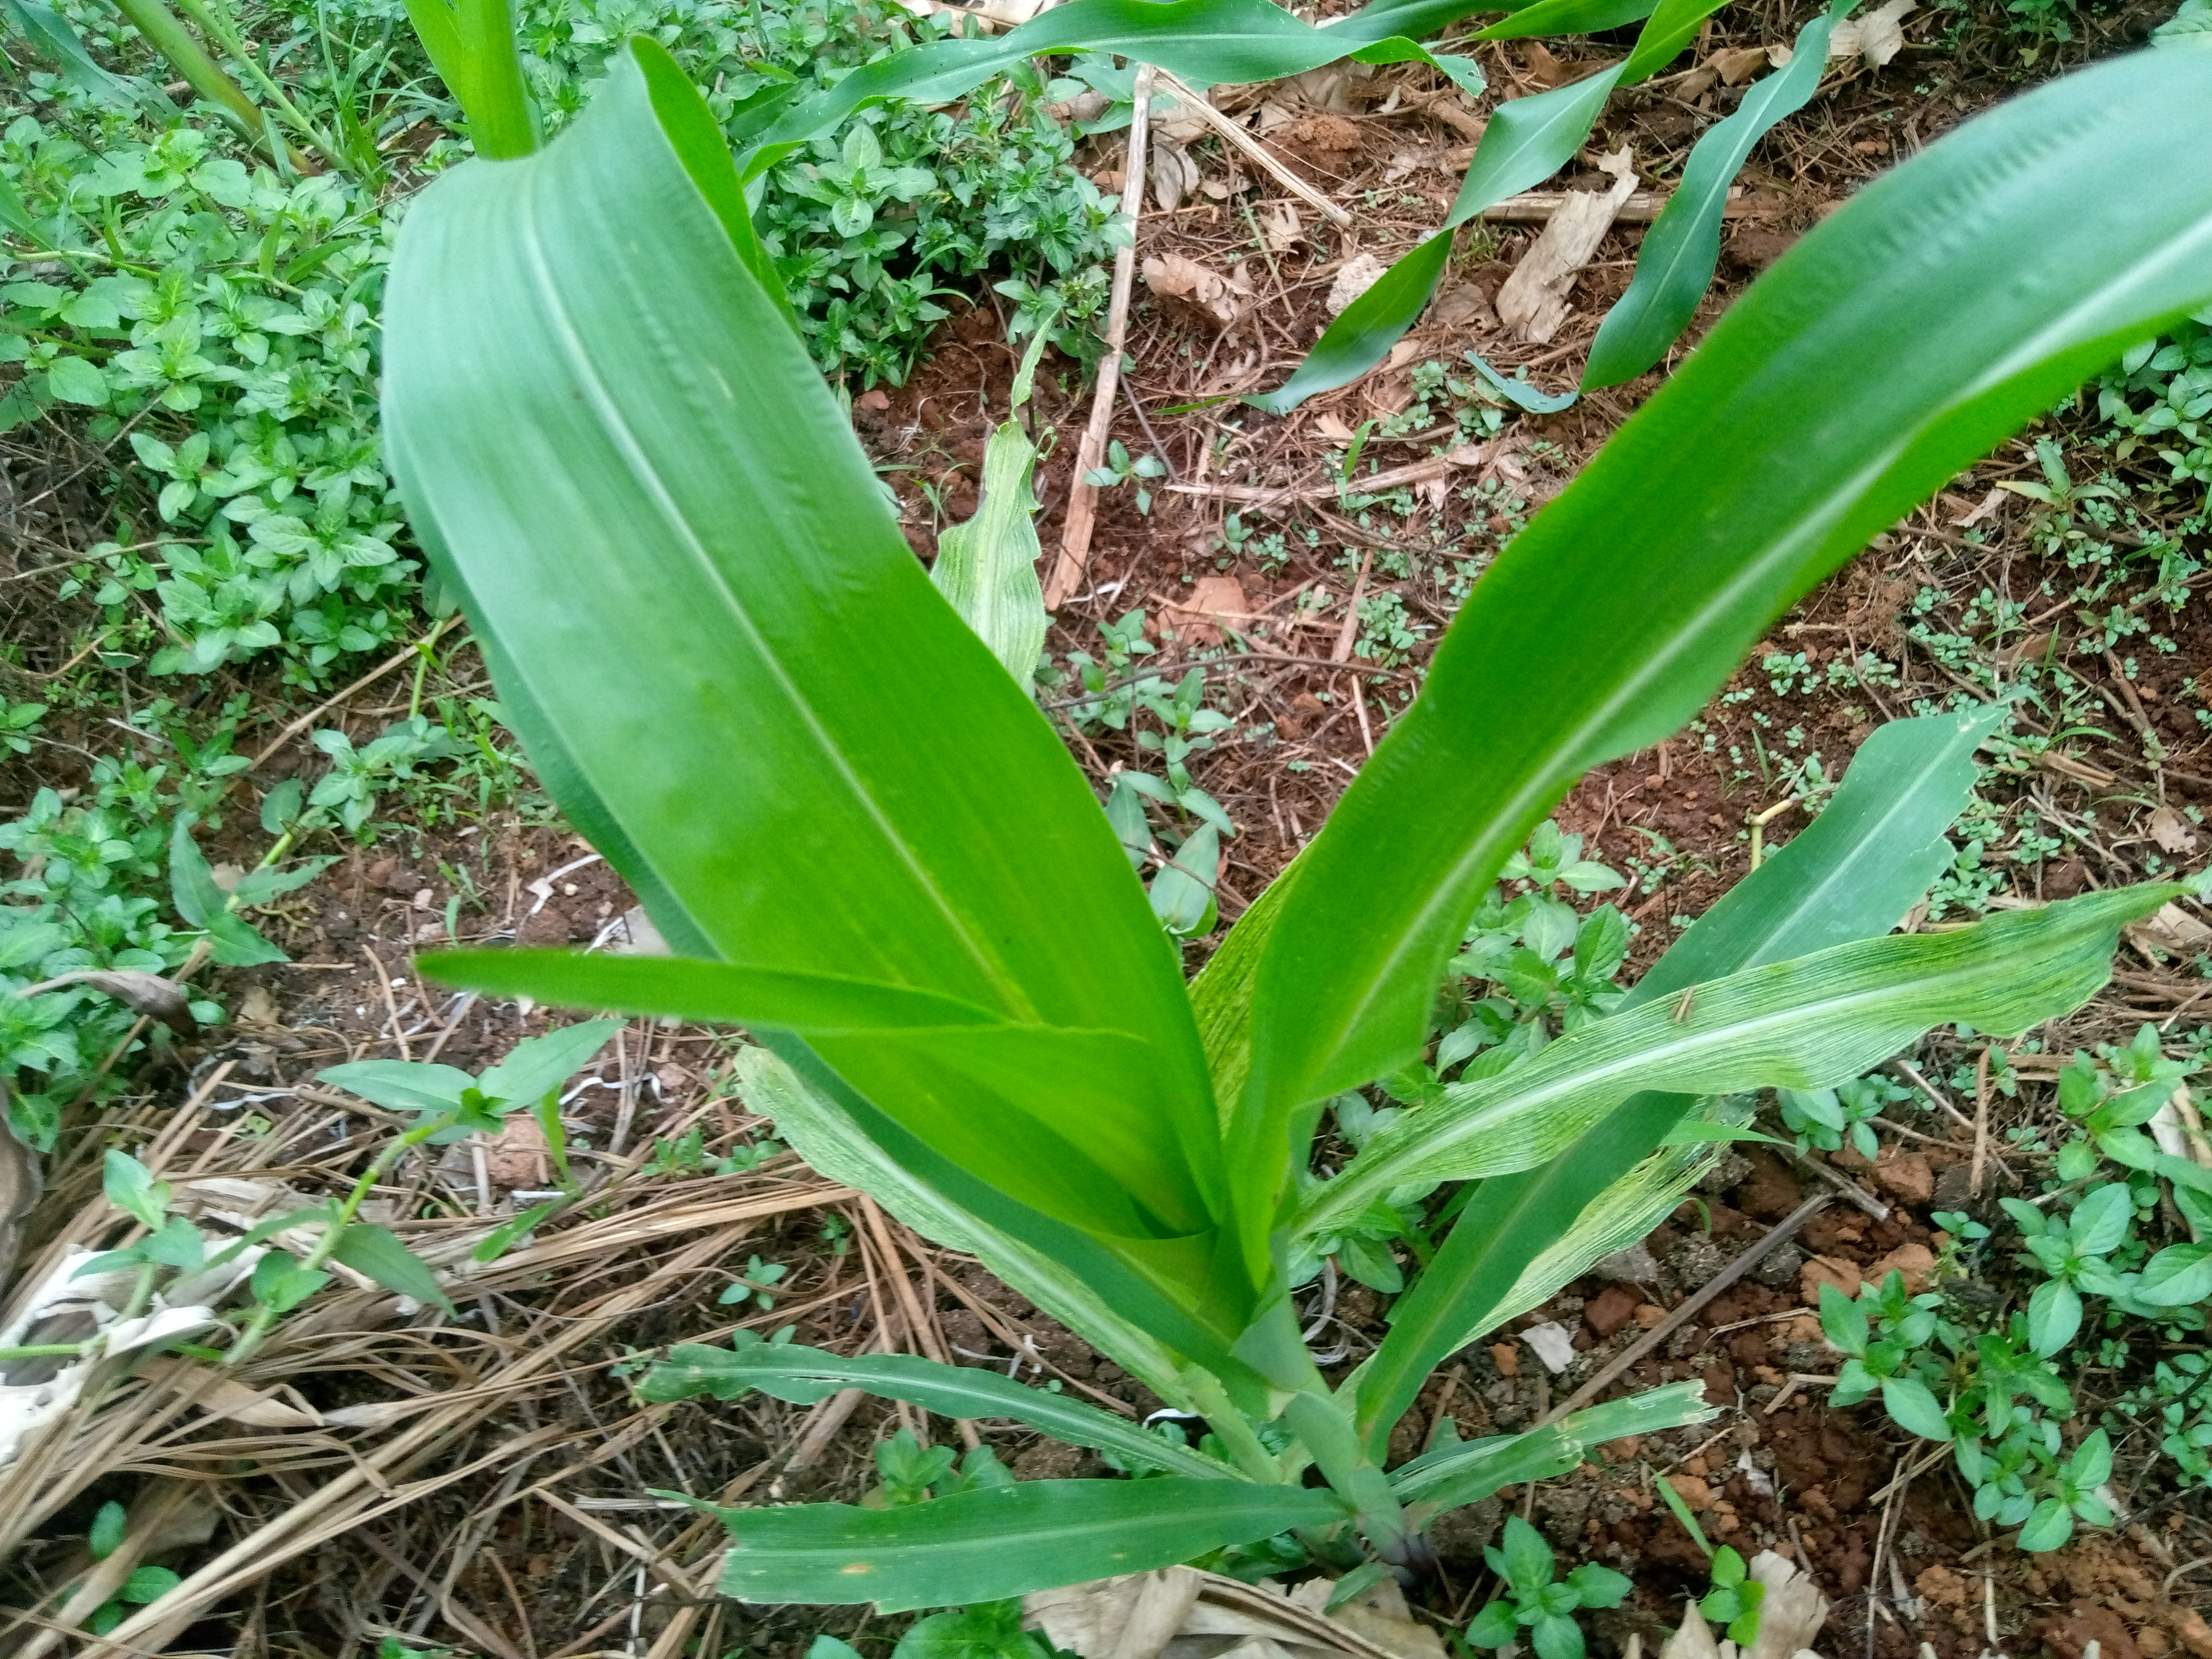
Label: healthy